Jobyna Howland

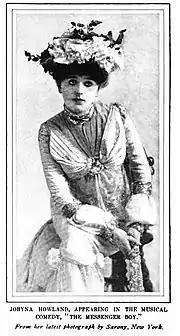
Howland 1900

Having performed as an amateur actress, Howland left her Denver, Colorado, home to seek professional work on stage. In December 1897, Howland appeared in "A Milk White Flag" at the Tacoma Theater in Tacoma, Washington. She also performed in San Francisco. There, she joined a company headed by Clay Clement and went on tour with him.